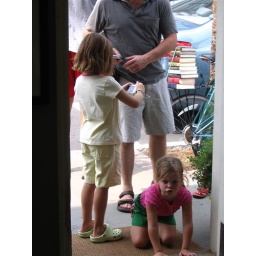
girl in the door meowing at the cat